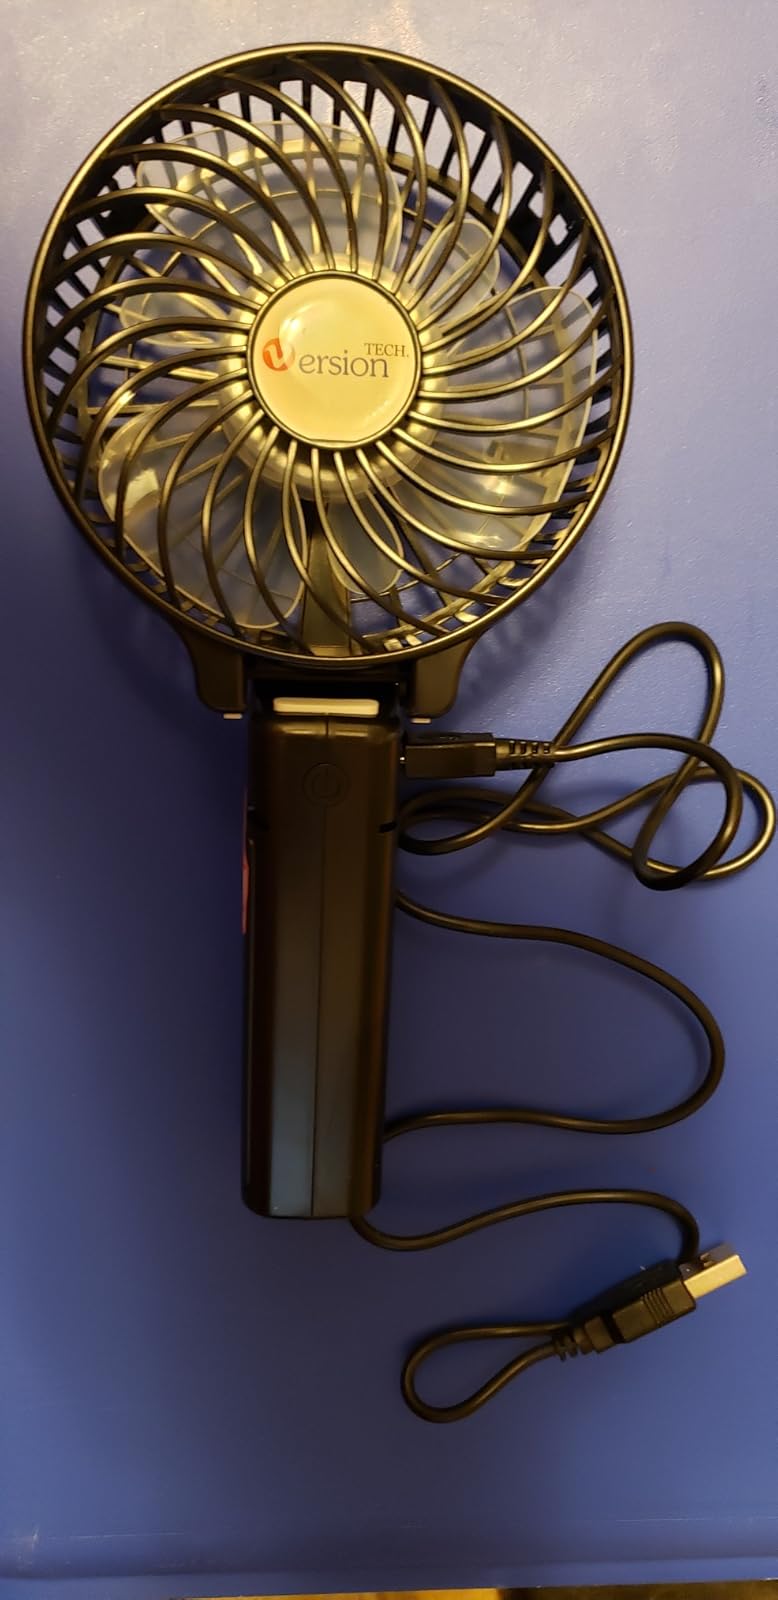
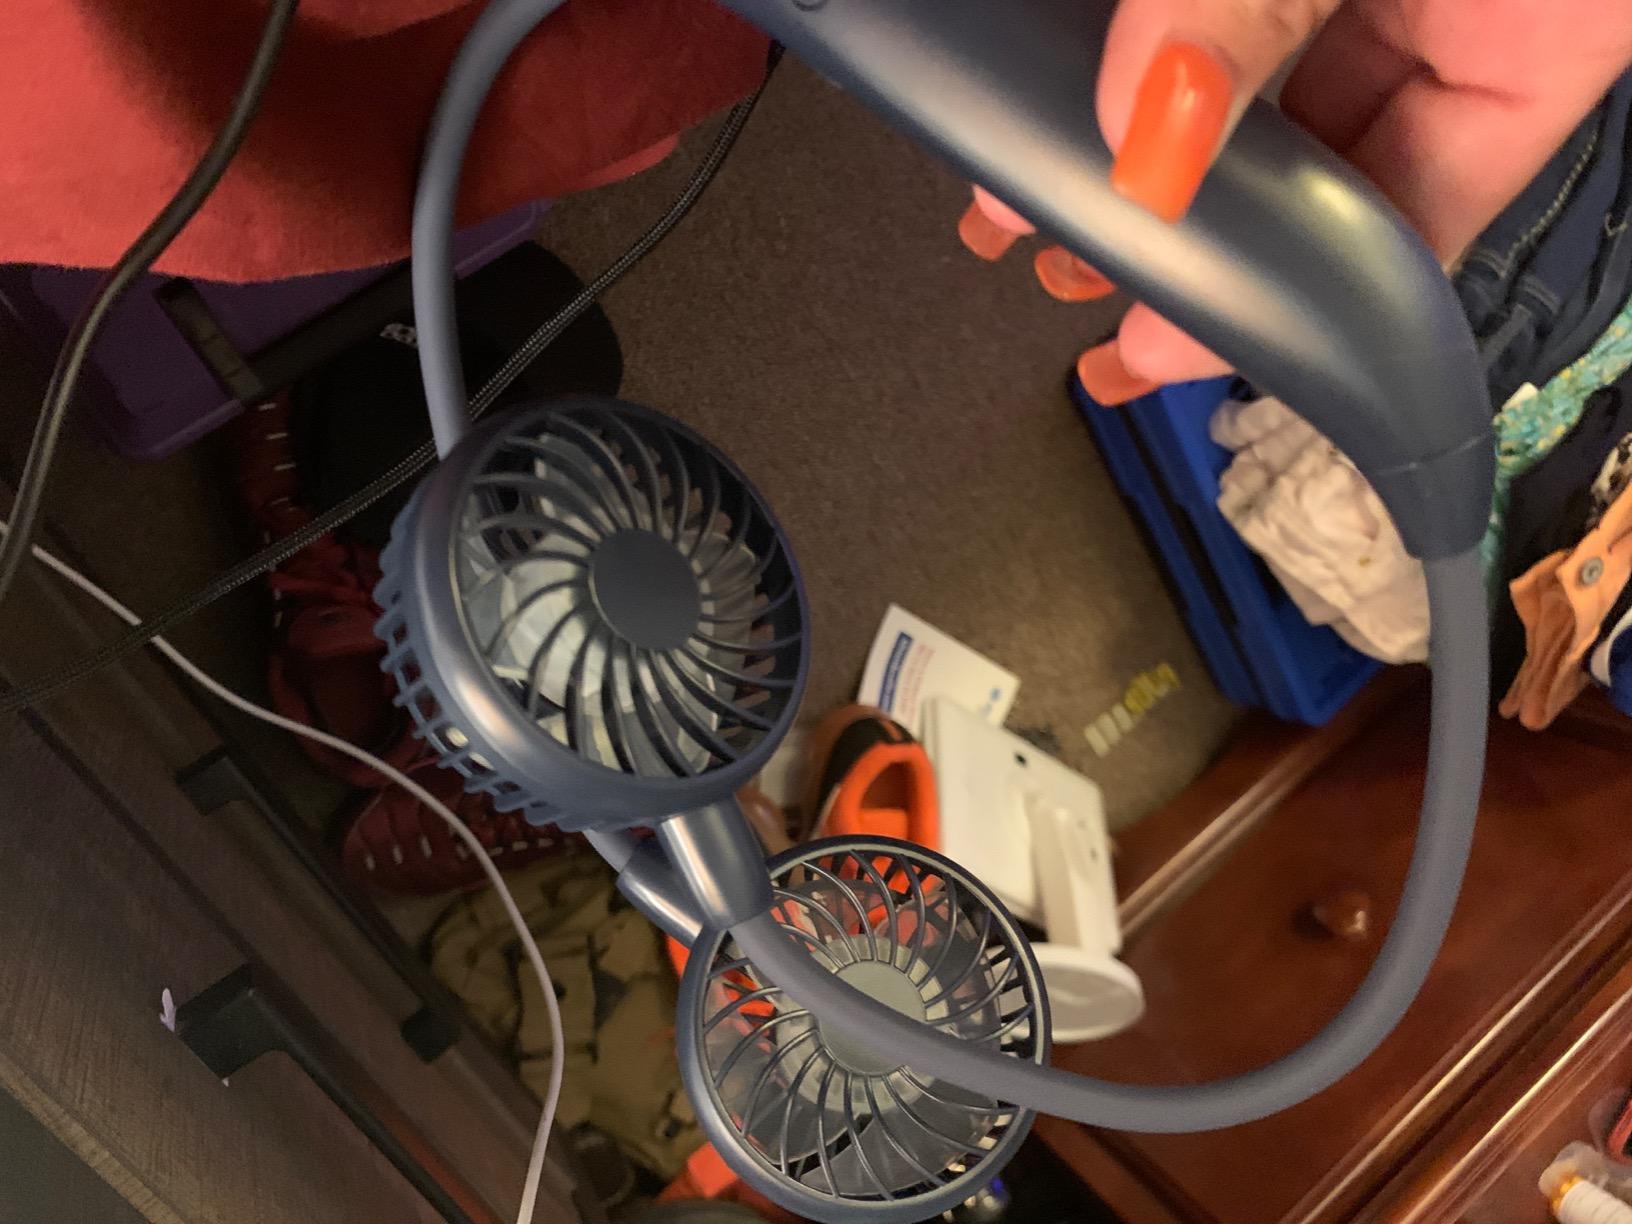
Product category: fan
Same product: no